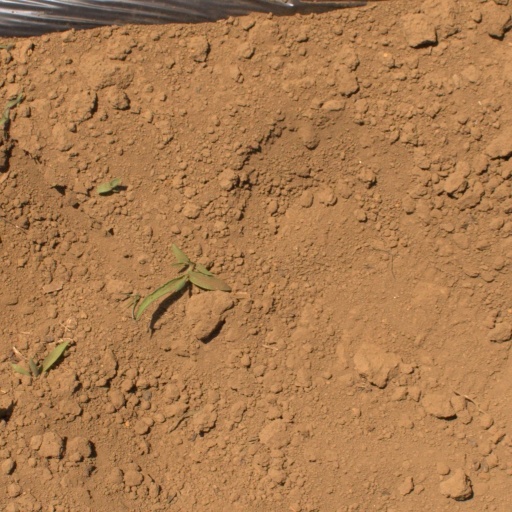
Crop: Jerusalem artichoke